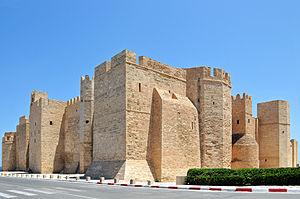
Le ribat de Monastir est une imposante forteresse tunisienne située au bord de la mer Méditerranée, dans la ville de Monastir.
Monastir, est une ville côtière du Sahel tunisien, au centre-est de la Tunisie, située sur une presqu'île au sud-est du golfe d'Hammamet, à une vingtaine de kilomètres à l'est de Sousse et à 162 kilomètres au sud de Tunis. En 2014, la population de la municipalité atteint 93 306 habitants.